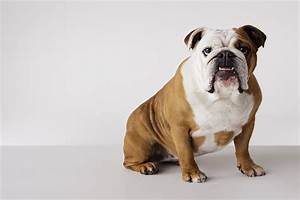
Label: cane